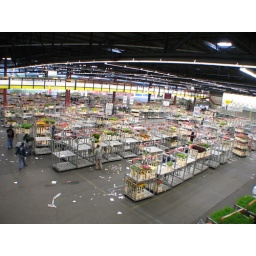
The largest flower market in the World